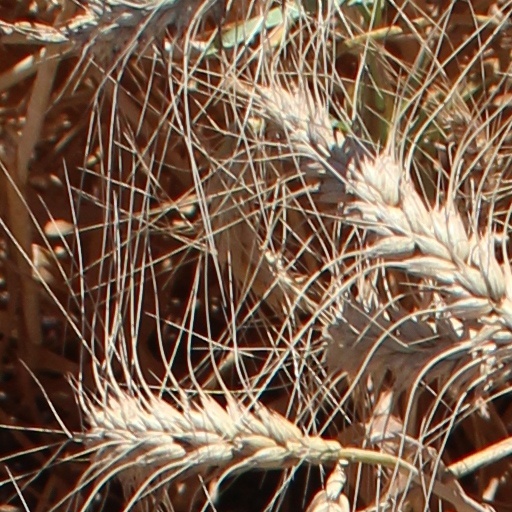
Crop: wheat